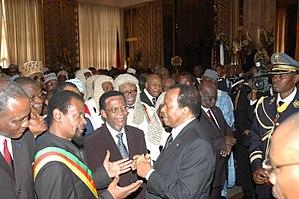
Entretien du Président Paul avec M. Jean Jacques Ekindi, président du Mouvement progressiste, pendant la cérémonie de présentation des voeux
Le Cameroun, en forme longue la république du Cameroun, est un pays d'Afrique centrale, situé entre le Nigéria au nord-nord-ouest, le Tchad au nord-nord-est, la République centrafricaine à l'est, la république du Congo au sud-est, le Gabon au sud, la Guinée équatoriale au sud-ouest et le golfe de Guinée au sud-ouest. Les langues officielles sont le français et l'anglais pour un pays qui compte une multitude de langues locales.